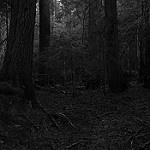
Label: B & W